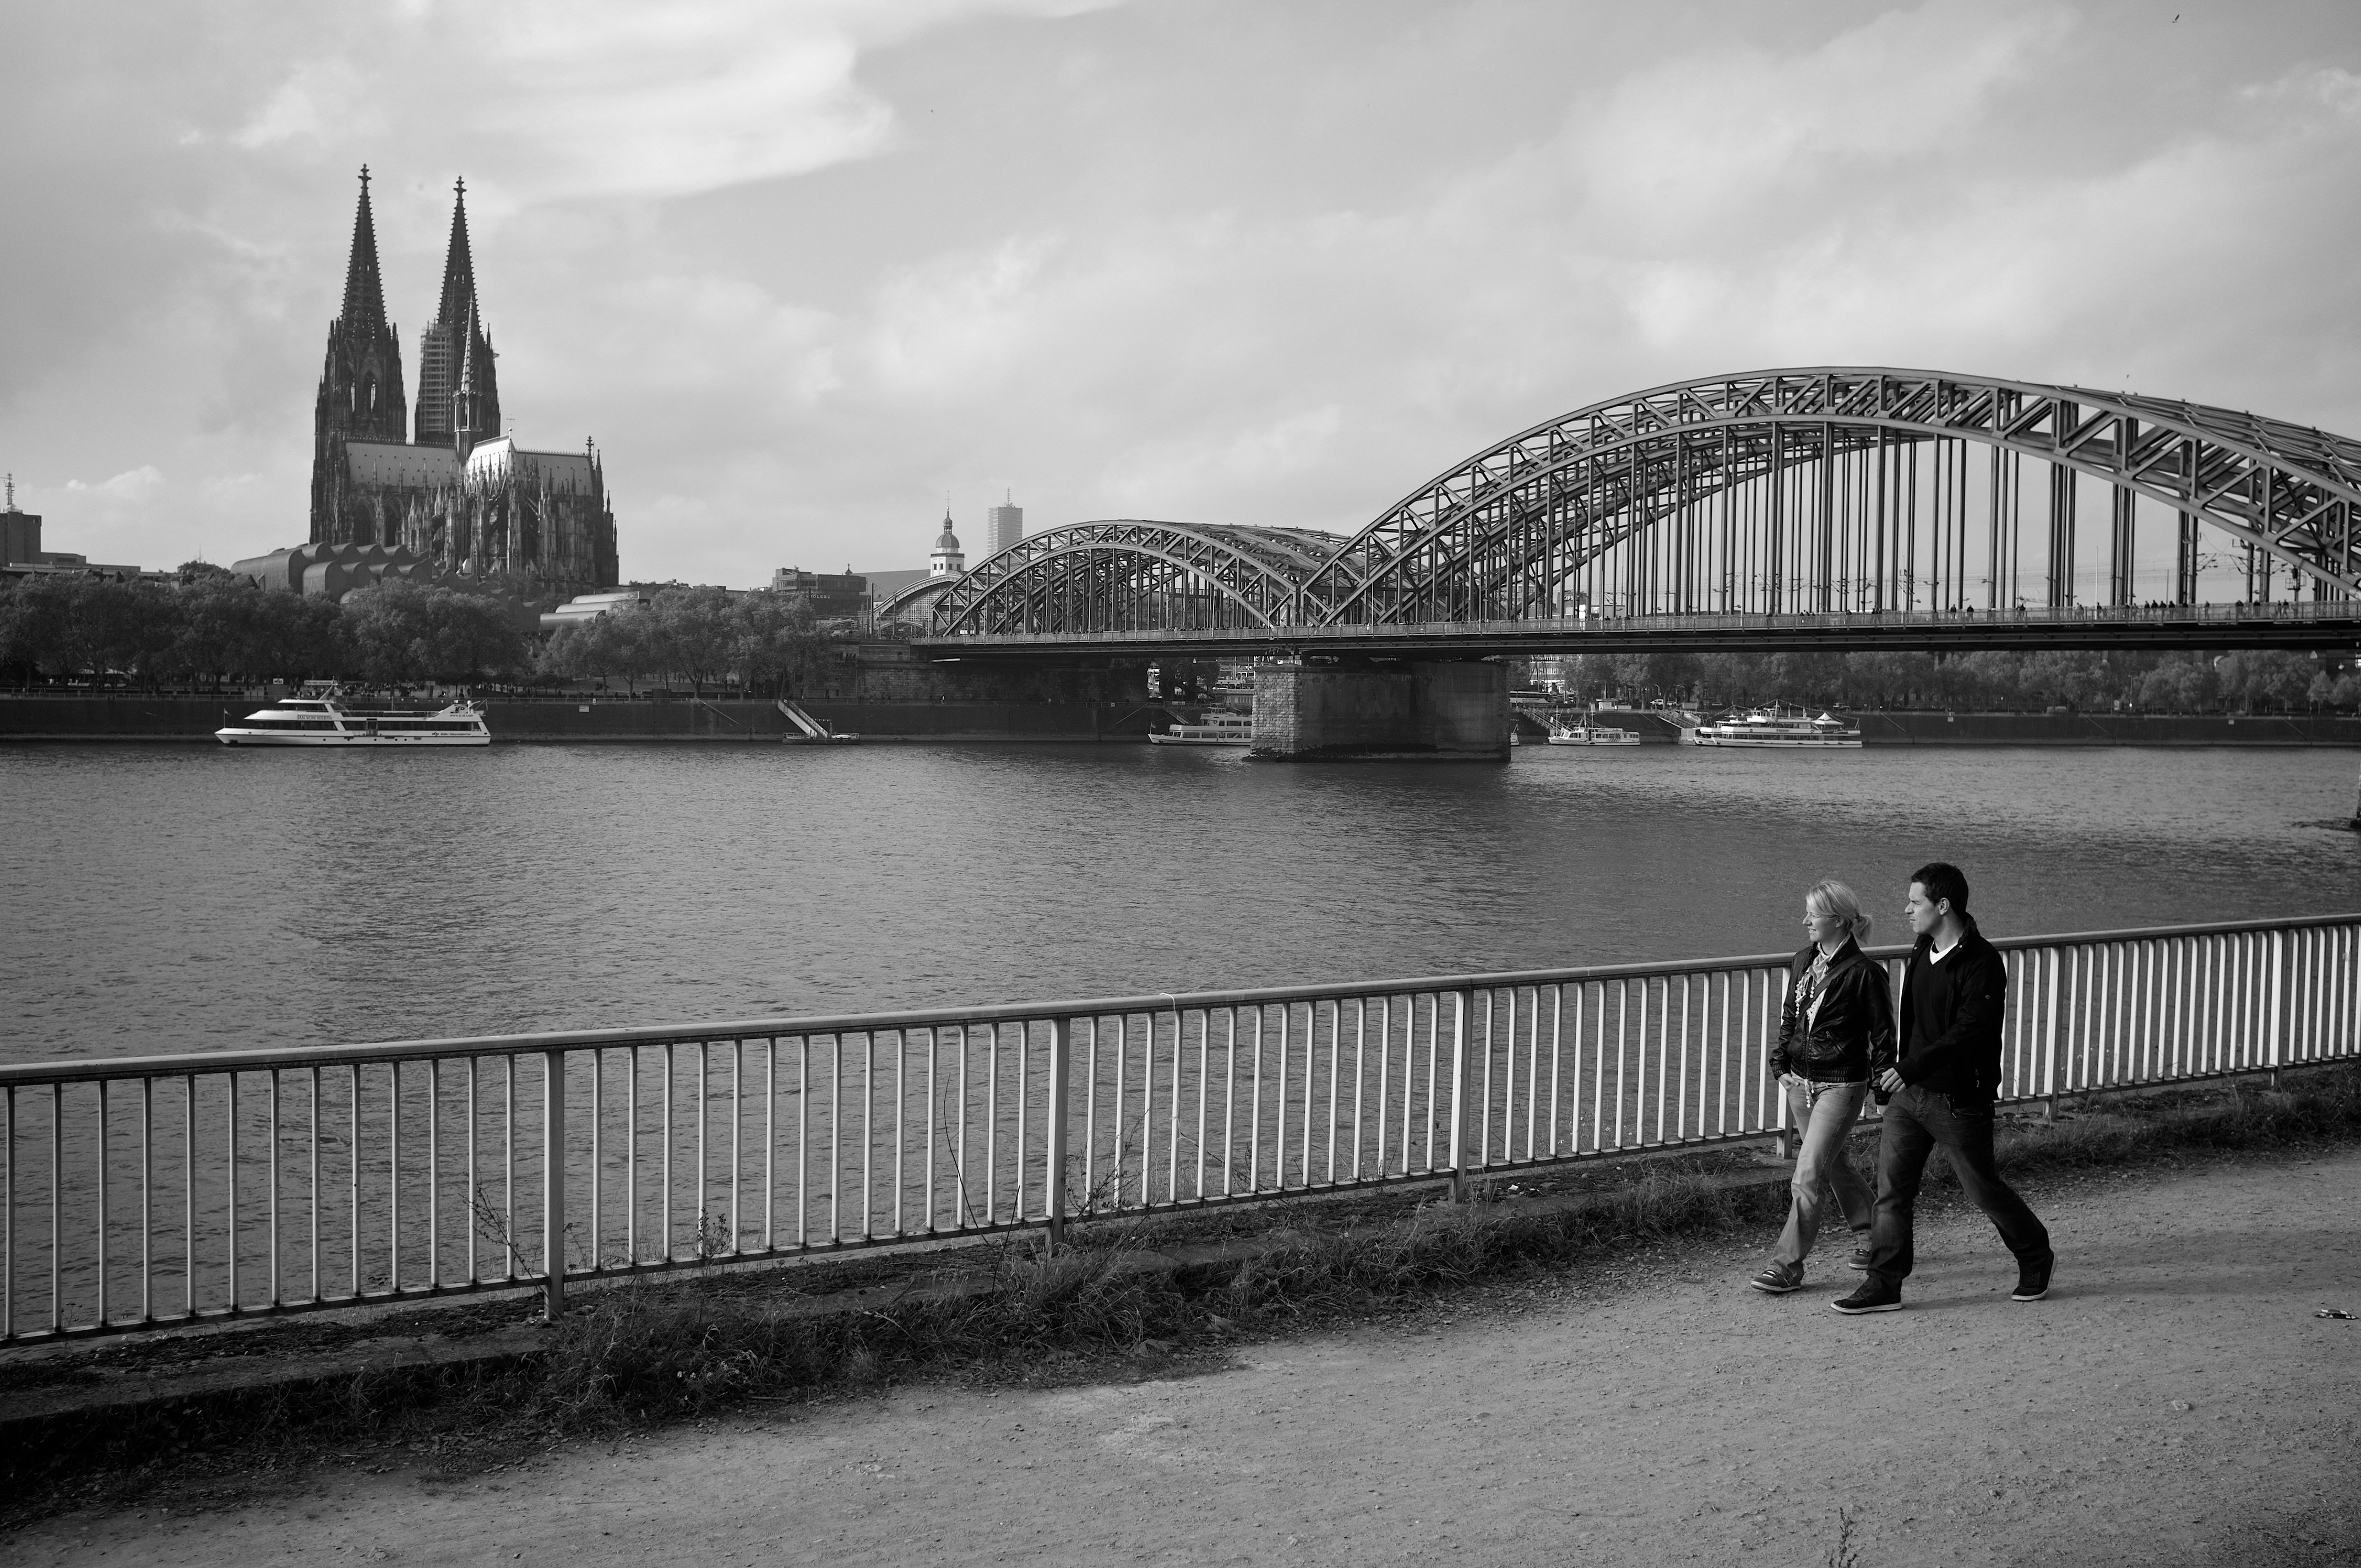
black and white, white, bridge, street, photography, cityscape, ebook, training, landmark, black, monochrome, streetphotography, flickr, thomas, video, olympus, omd, fuji, leica, monochrom, leuthard, hcb, thomasleuthard, monochrome photography, nonbuilding structure